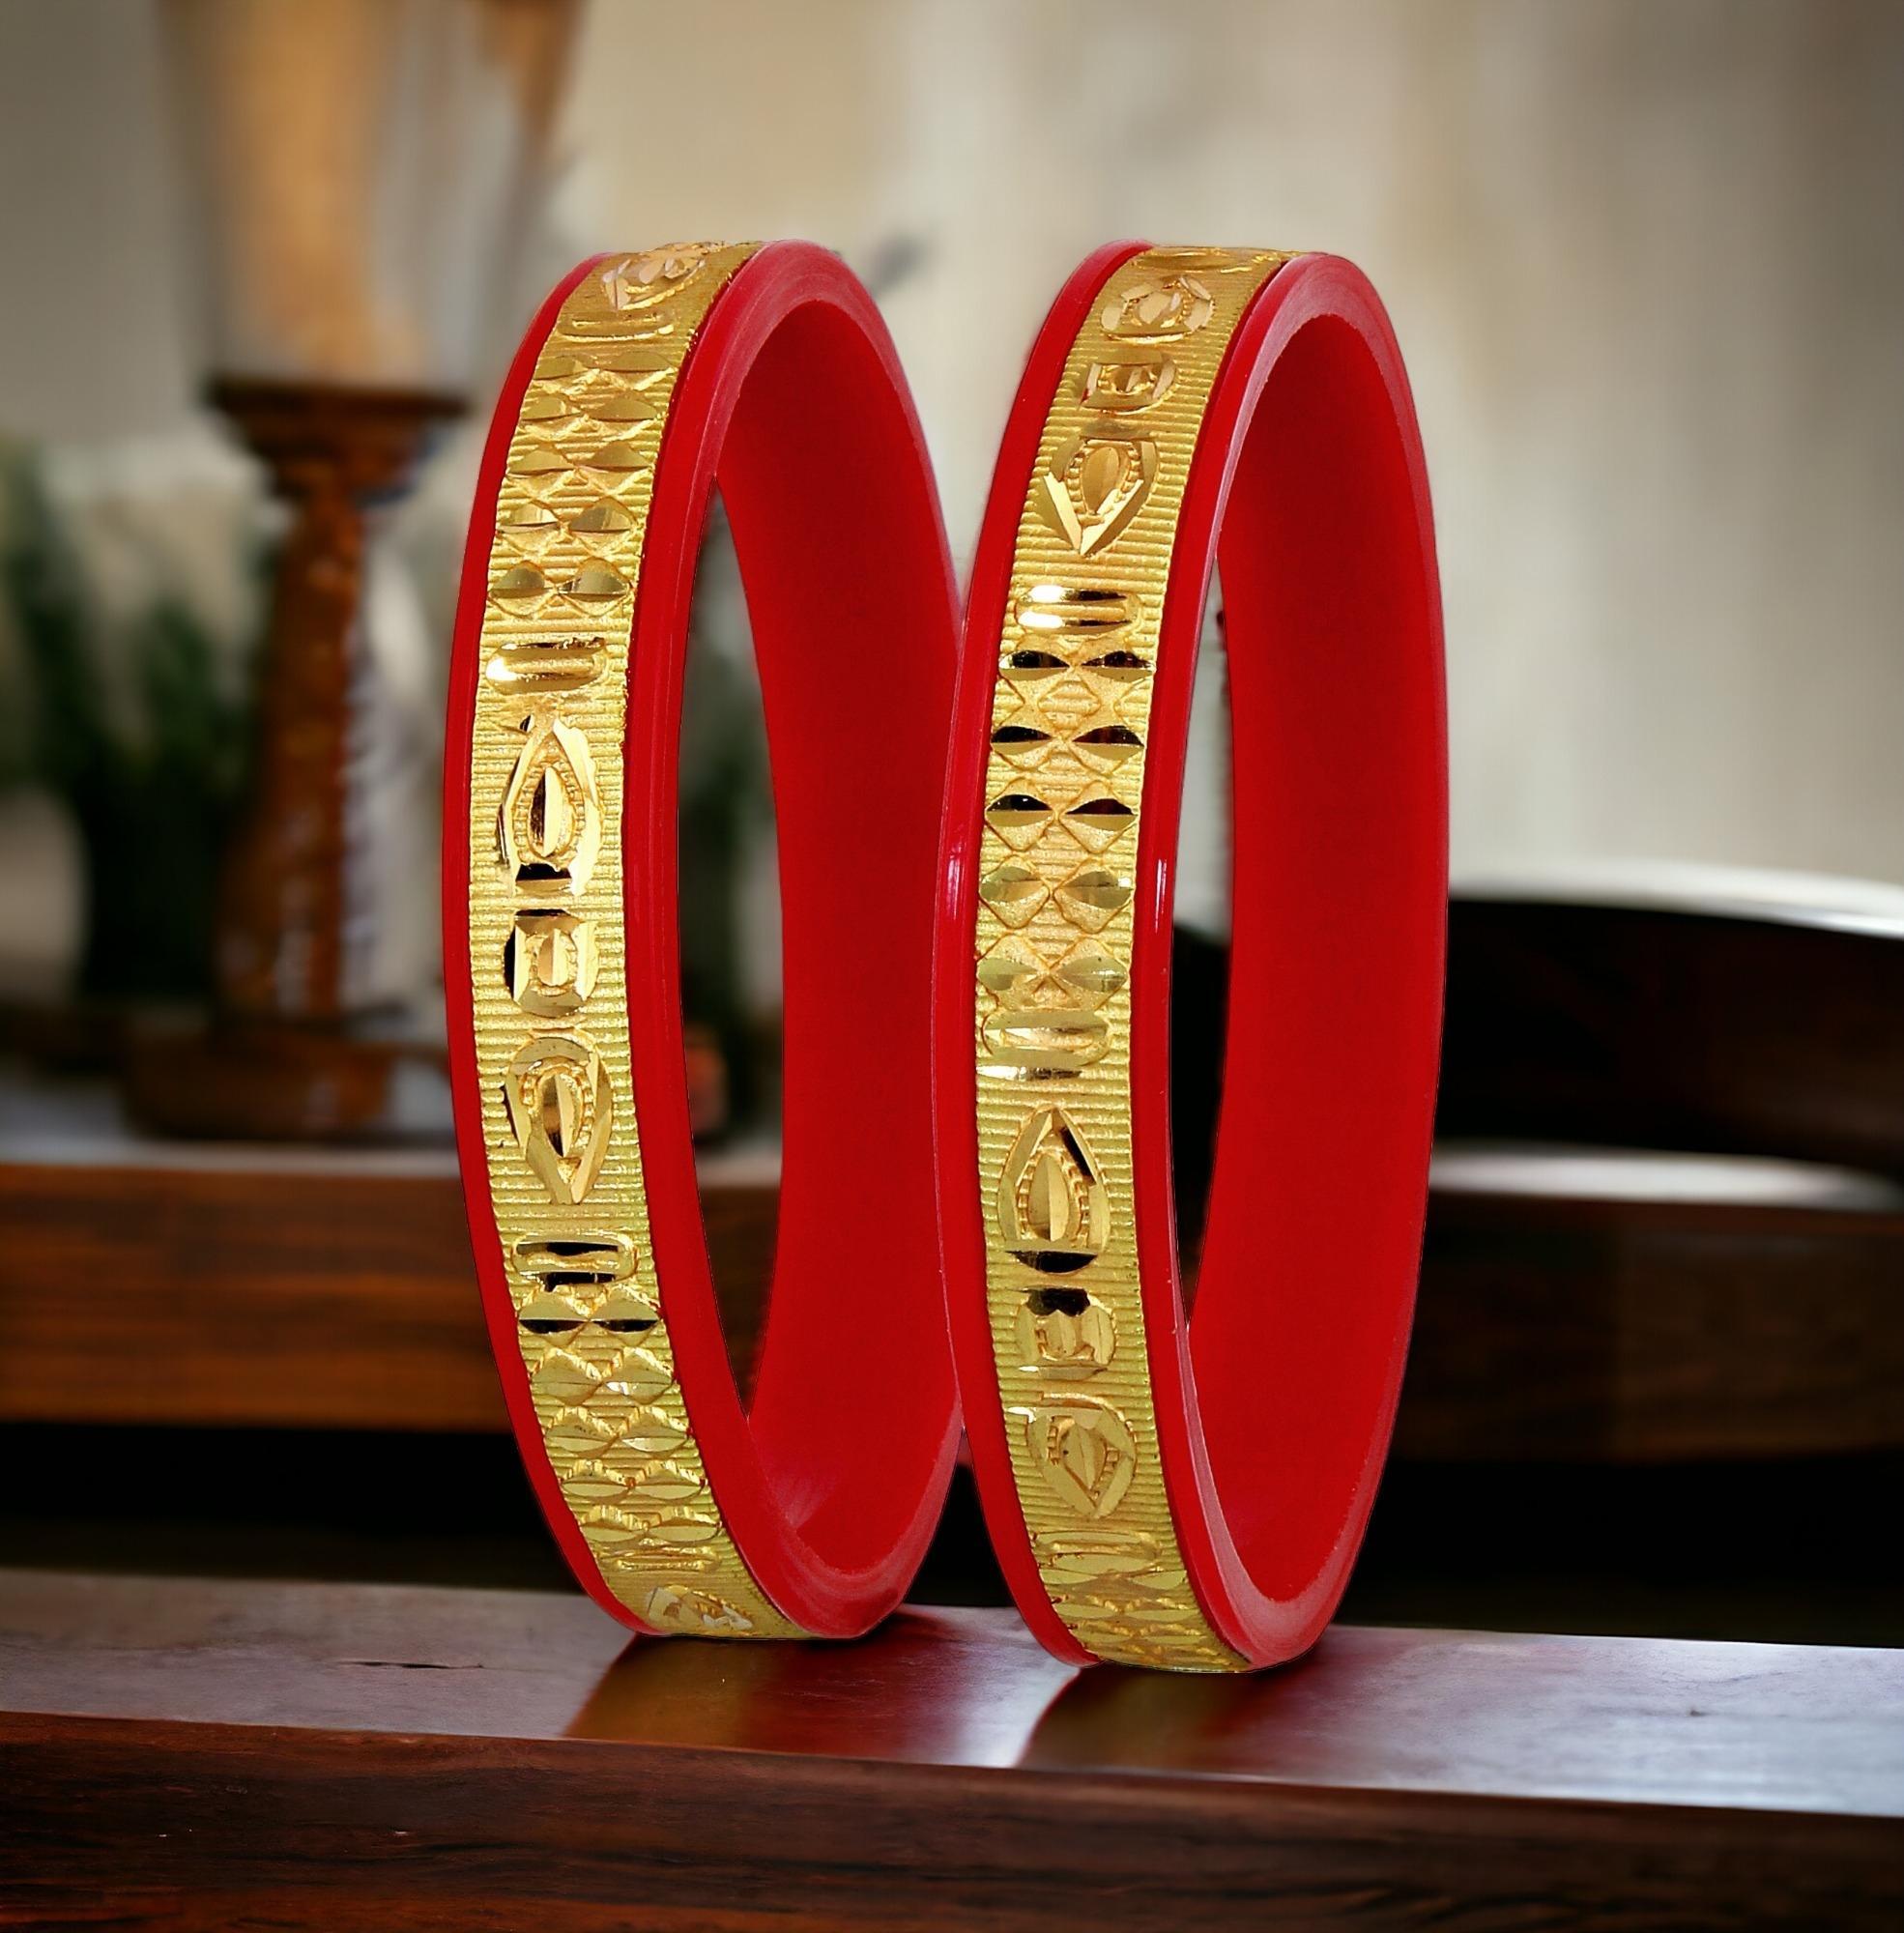
LUCKY JEWELLERY Gold Plated Designer Red Color Traditional Ethnic 2 Pcs. Bangles Set for Women (137-J1BG-284-R2-26)
Type: Bangles
Brand: LUCKY JEWELLERY
Price: Rs. 251
This pair of Bangles will make you Stunning and Graceful look. Adorn it with your favourite formal attire to enhance your overall looks. This Bangles set is studded with finest quality of coloured that gives render amazing look.Disclaimer:The color of the image and product may slightly differ depending upon the screen resolution.
Features: bangles set,Bangle Set,plastic bangles
Included: 2